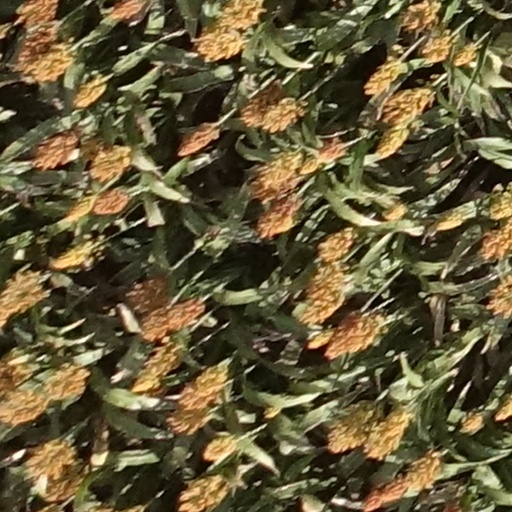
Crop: sorghum